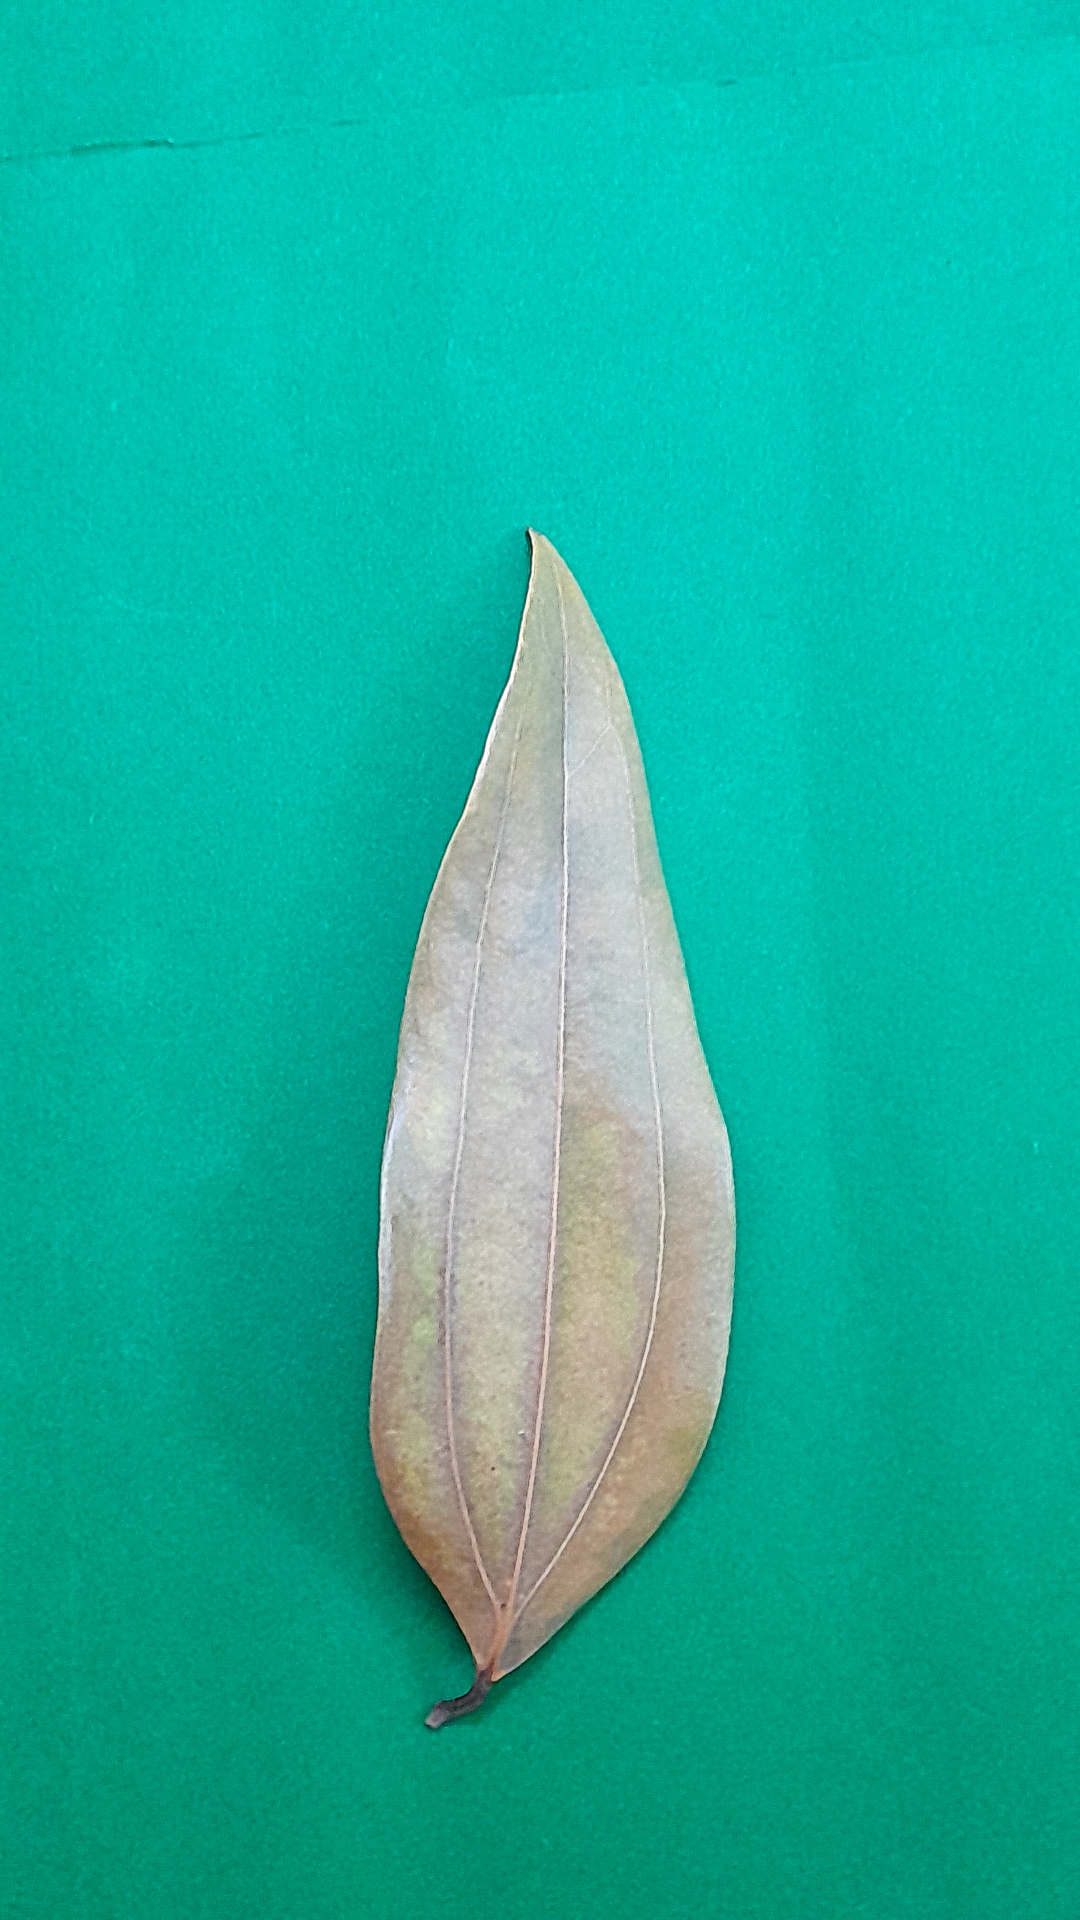
Label: Dry Leaf